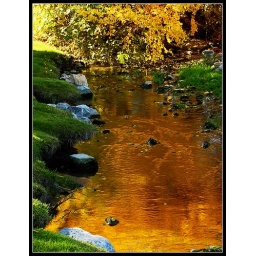
orange tree reflected intensely in the stream